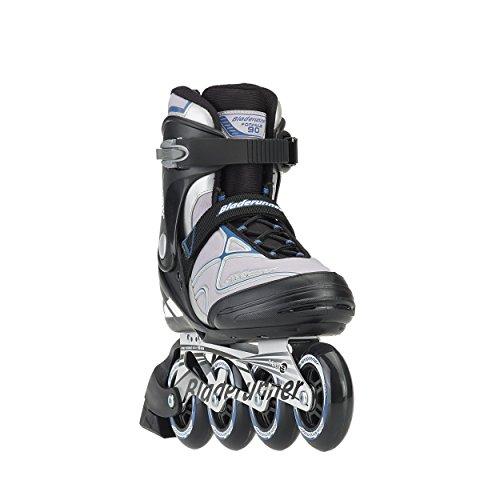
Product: Bladerunner by Rollerblade Formula 90 Men's Adult Fitness Inline Skate, Black and Blue, Inline Skates, 7
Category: Sports & Outdoors | Outdoor Recreation | Skates, Skateboards & Scooters | Inline & Roller Skating | Inline Skates
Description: BLADERUNNER WHEELS - 90mm/ABEC 9 bearings support the fastest budget-oriented skate.
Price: $154.06
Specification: Item Weight:         6 pounds    |Shipping Weight: 8.2 pounds (View shipping rates and policies)|ASIN: B0758QZLFM|Item model number: 0T816000821|    #1310    in Inline Skates